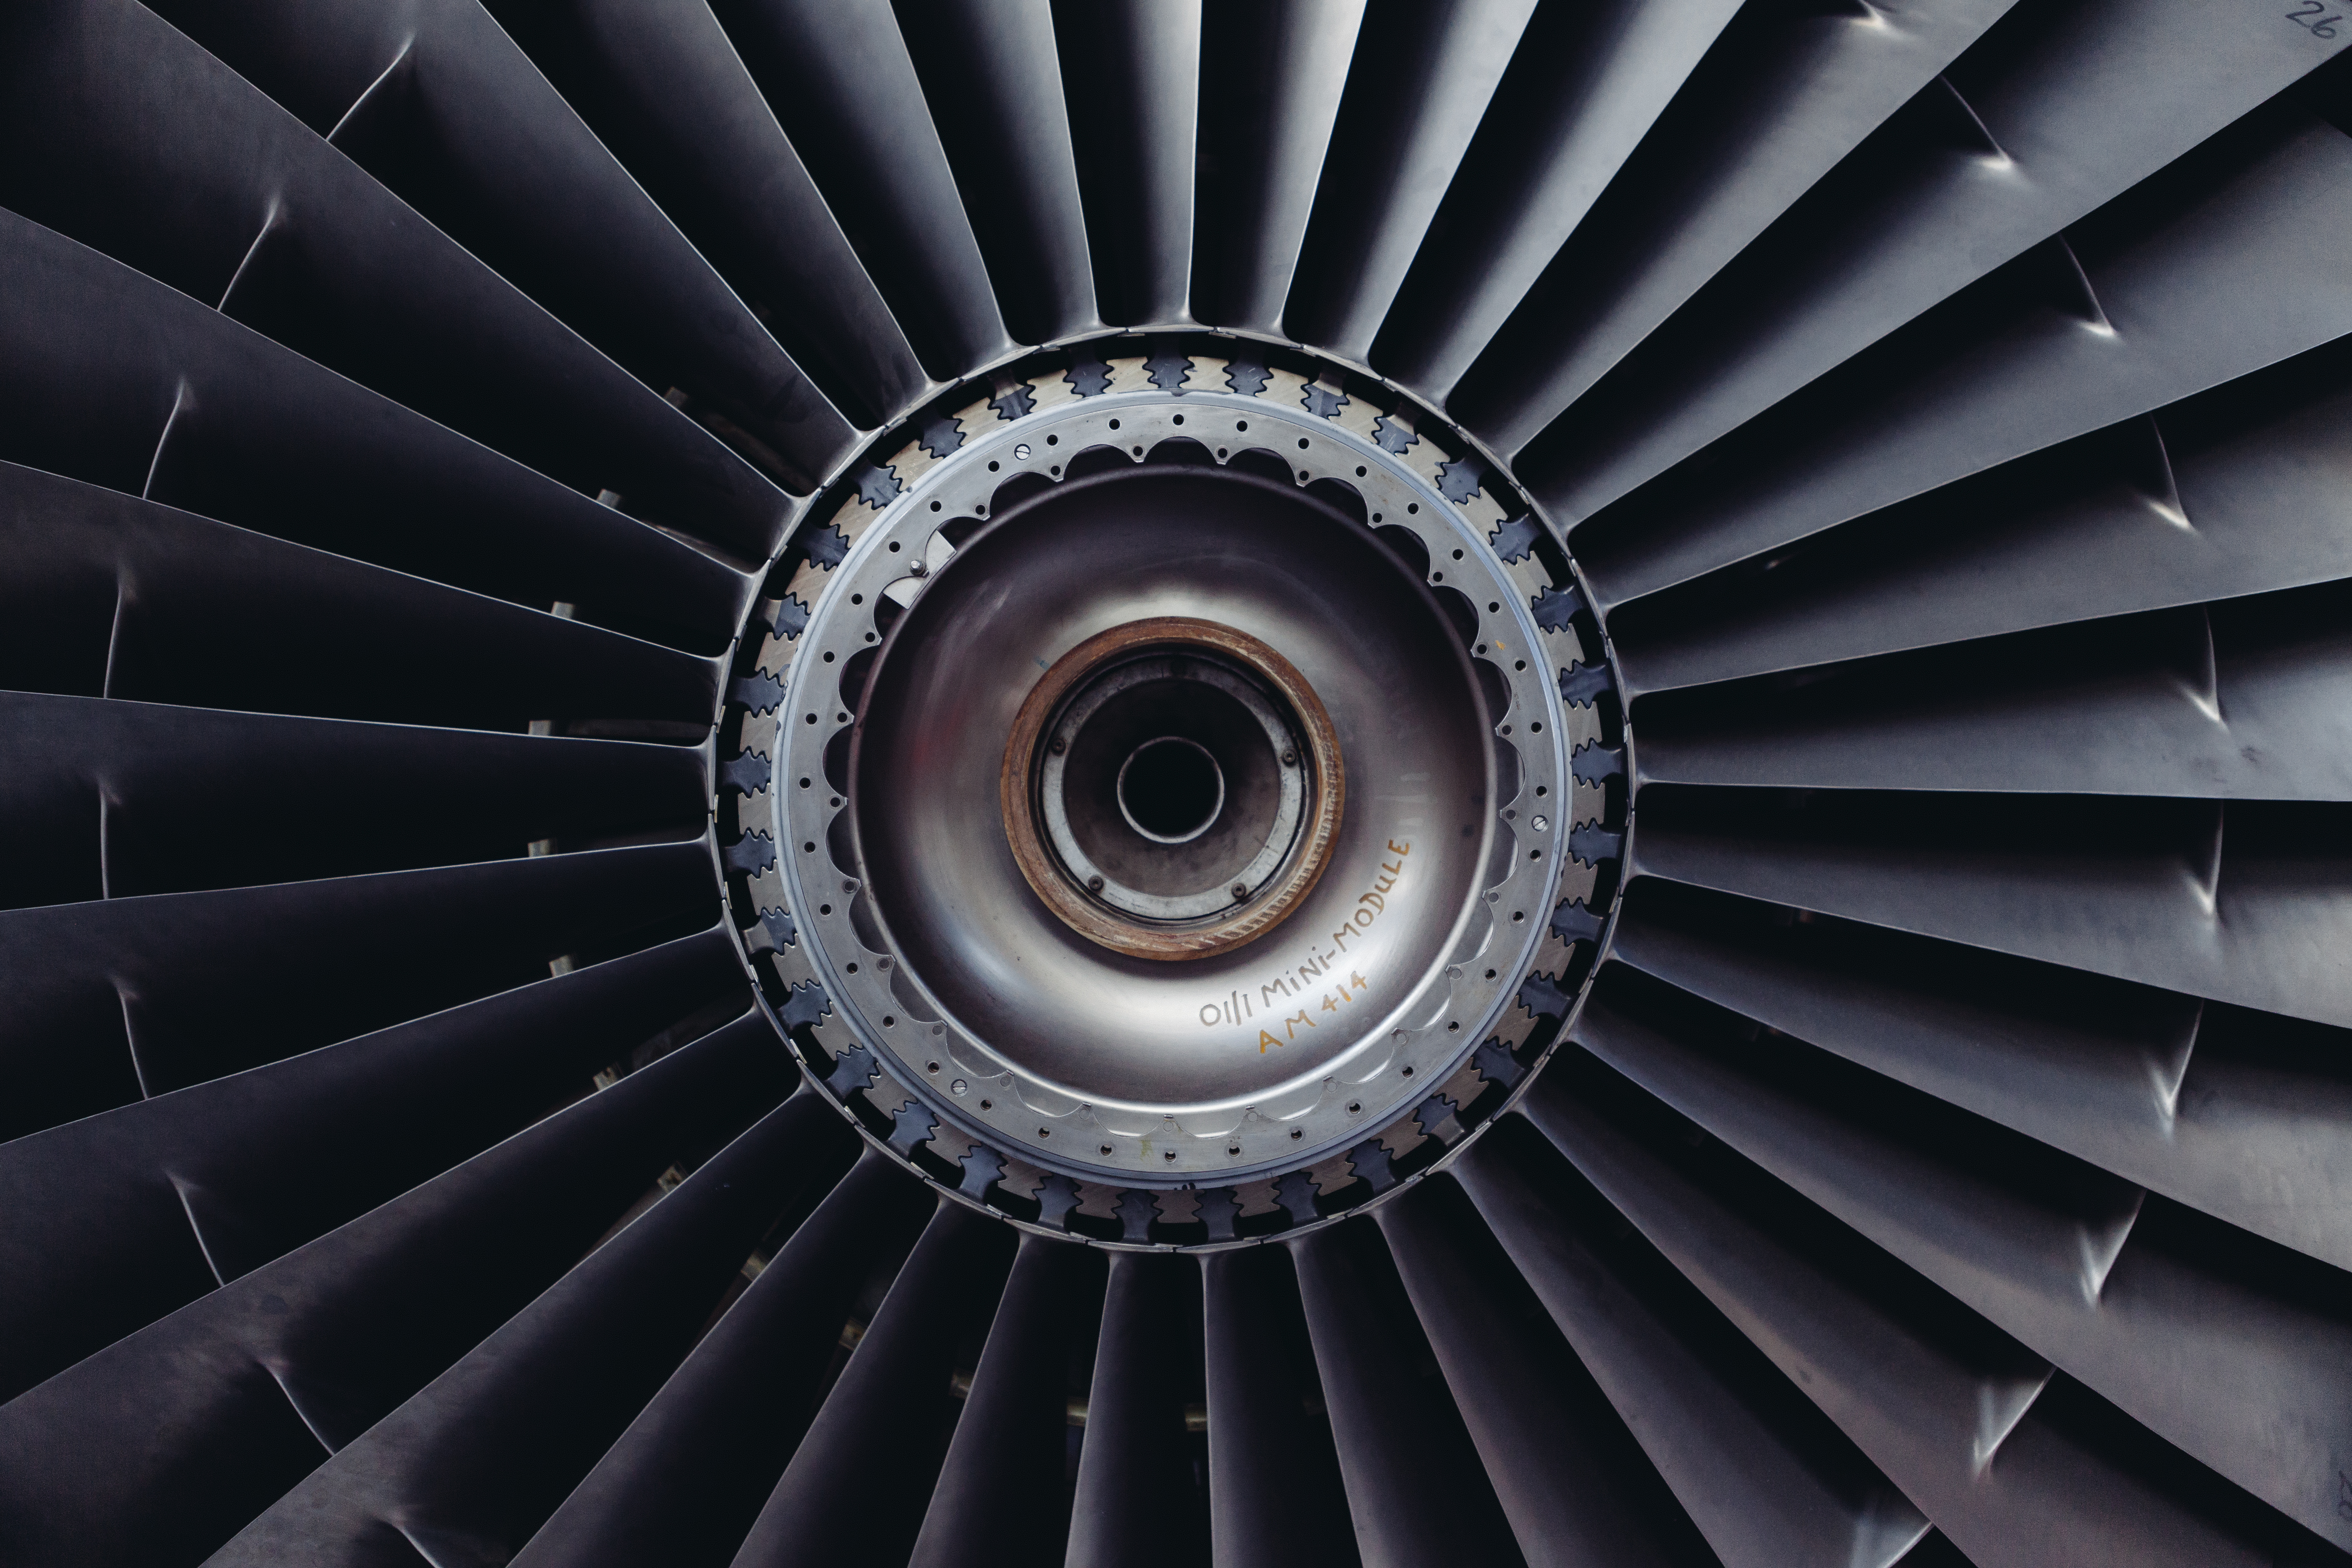
wing, wheel, spiral, airplane, aircraft, jet, line, vehicle, aviation, monochrome, turbine, circle, engine, symmetry, jet engine, atmosphere of earth, aircraft engine